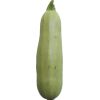
Label: Zucchini 1